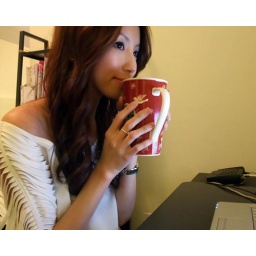
building my house in second life